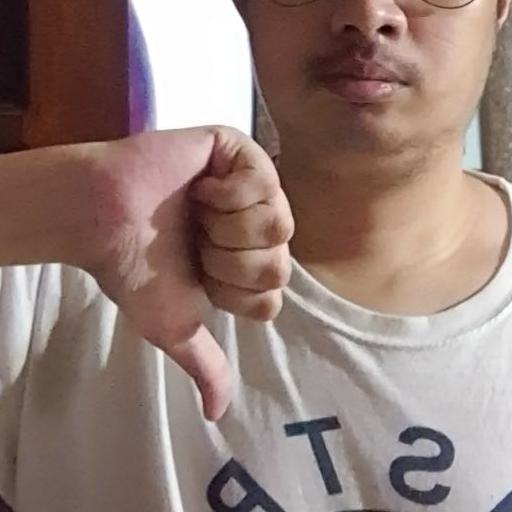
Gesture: dislike